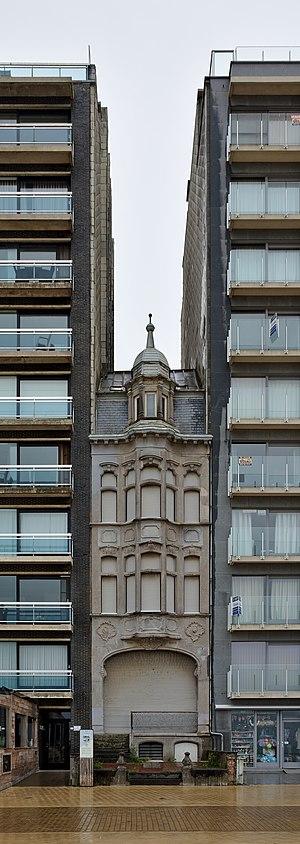
Cette page regroupe l'ensemble des monuments classés de la ville belge de Middelkerke.
Albert Dumont, né à Neufchâteau le 5 juin 1853 et décédé à Saint-Gilles, le 26 octobre 1920, est un architecte belge pratiquant l’éclectisme et attiré par les formes du Moyen Âge ainsi que par les styles français historicisants.